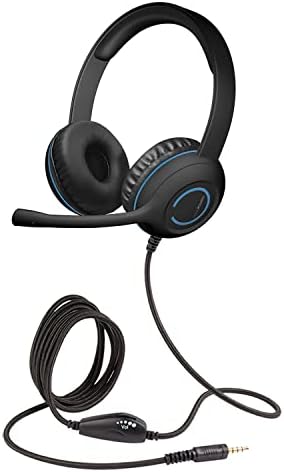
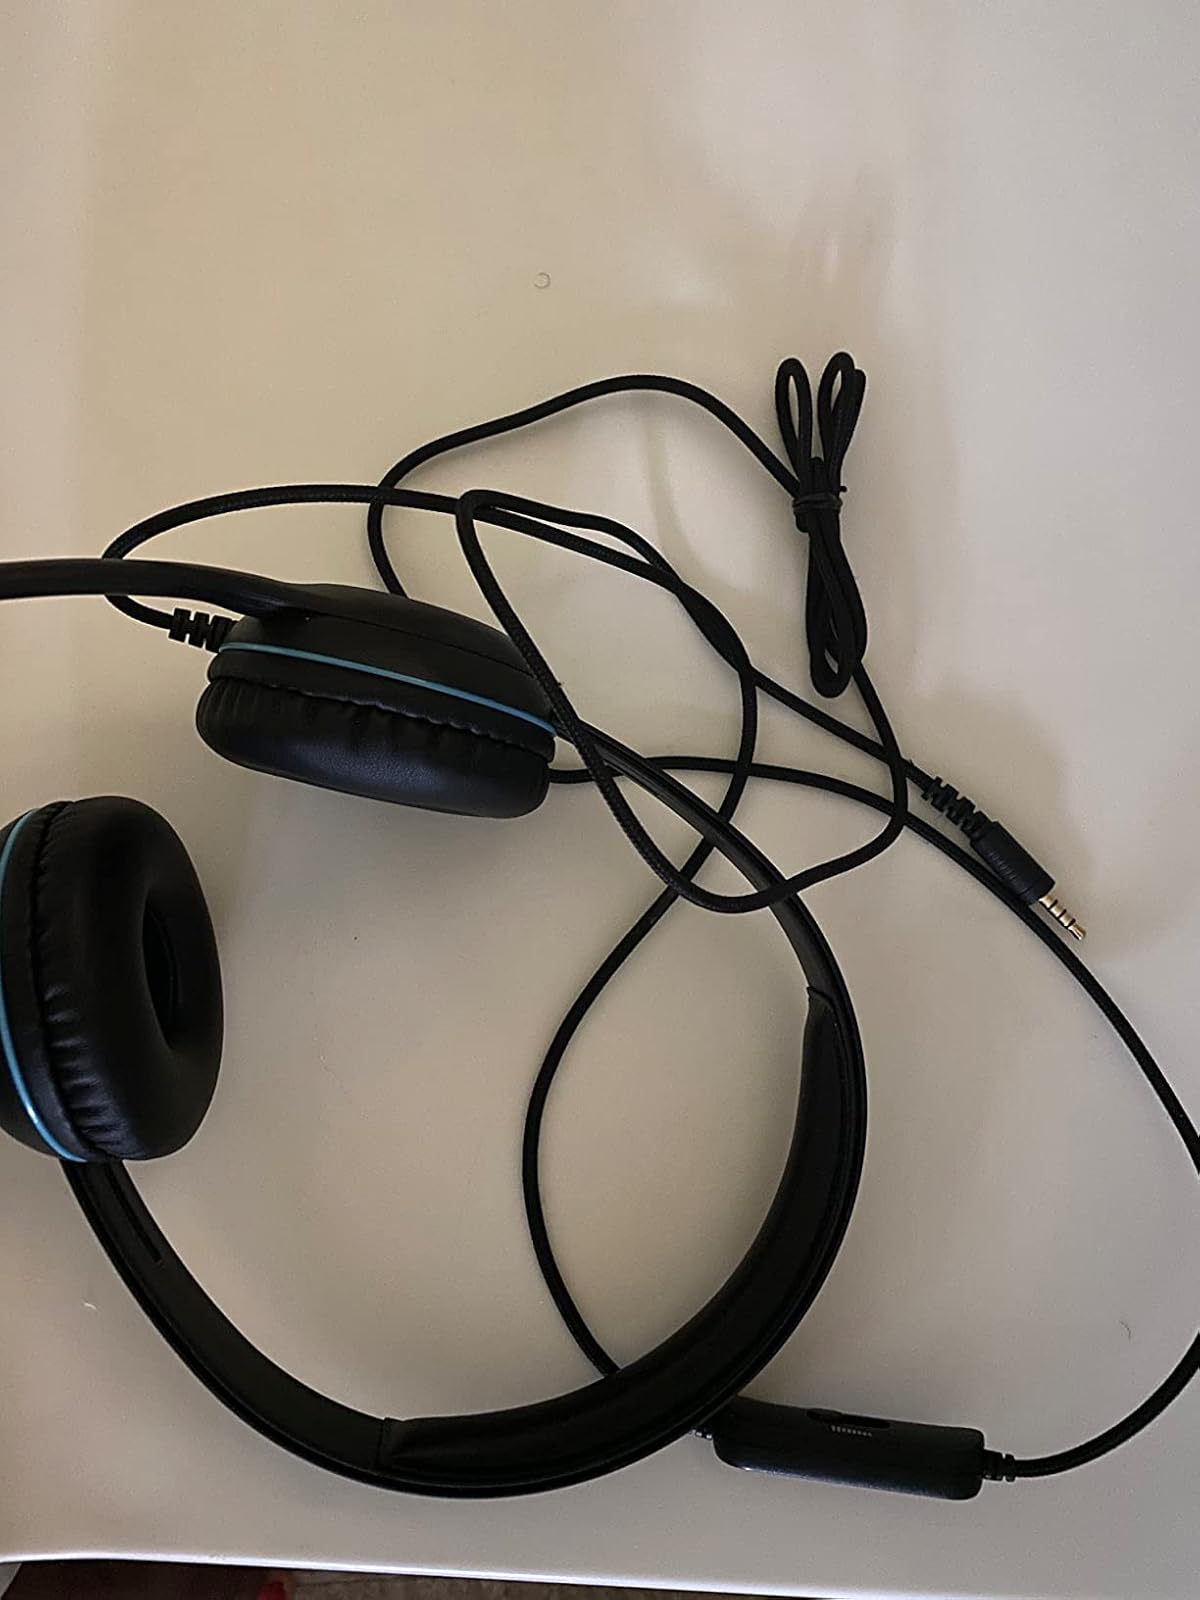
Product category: headphones
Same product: yes